Hoher Ochsenkopf

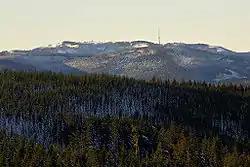
View from Hohloh of the Hornisgrinde. The Hoher Ochsenkopf is the sunlit "kuppe" in the right half of the picture; its summit is just below the Hornisgrinde transmission tower.

The Hoher Ochsenkopf ("High Ochsenkopf", literally "High Oxen Peak") is a mountain in the Northern Black Forest in the municipality of Forbach in south Germany. At it is the highest point in Forbach and also in the county of Rastatt. The mountain, whose domed summit or "kuppe" was already a nature reserve lies in the Black Forest National Park which was founded in 2014. Its name (which means "high oxen-peak") recalls its former use as wood pasture.